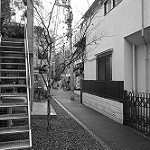
Label: B & W